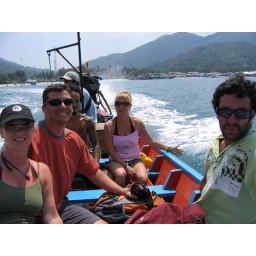
heading over to bottle bottle beach with some crazy irish men